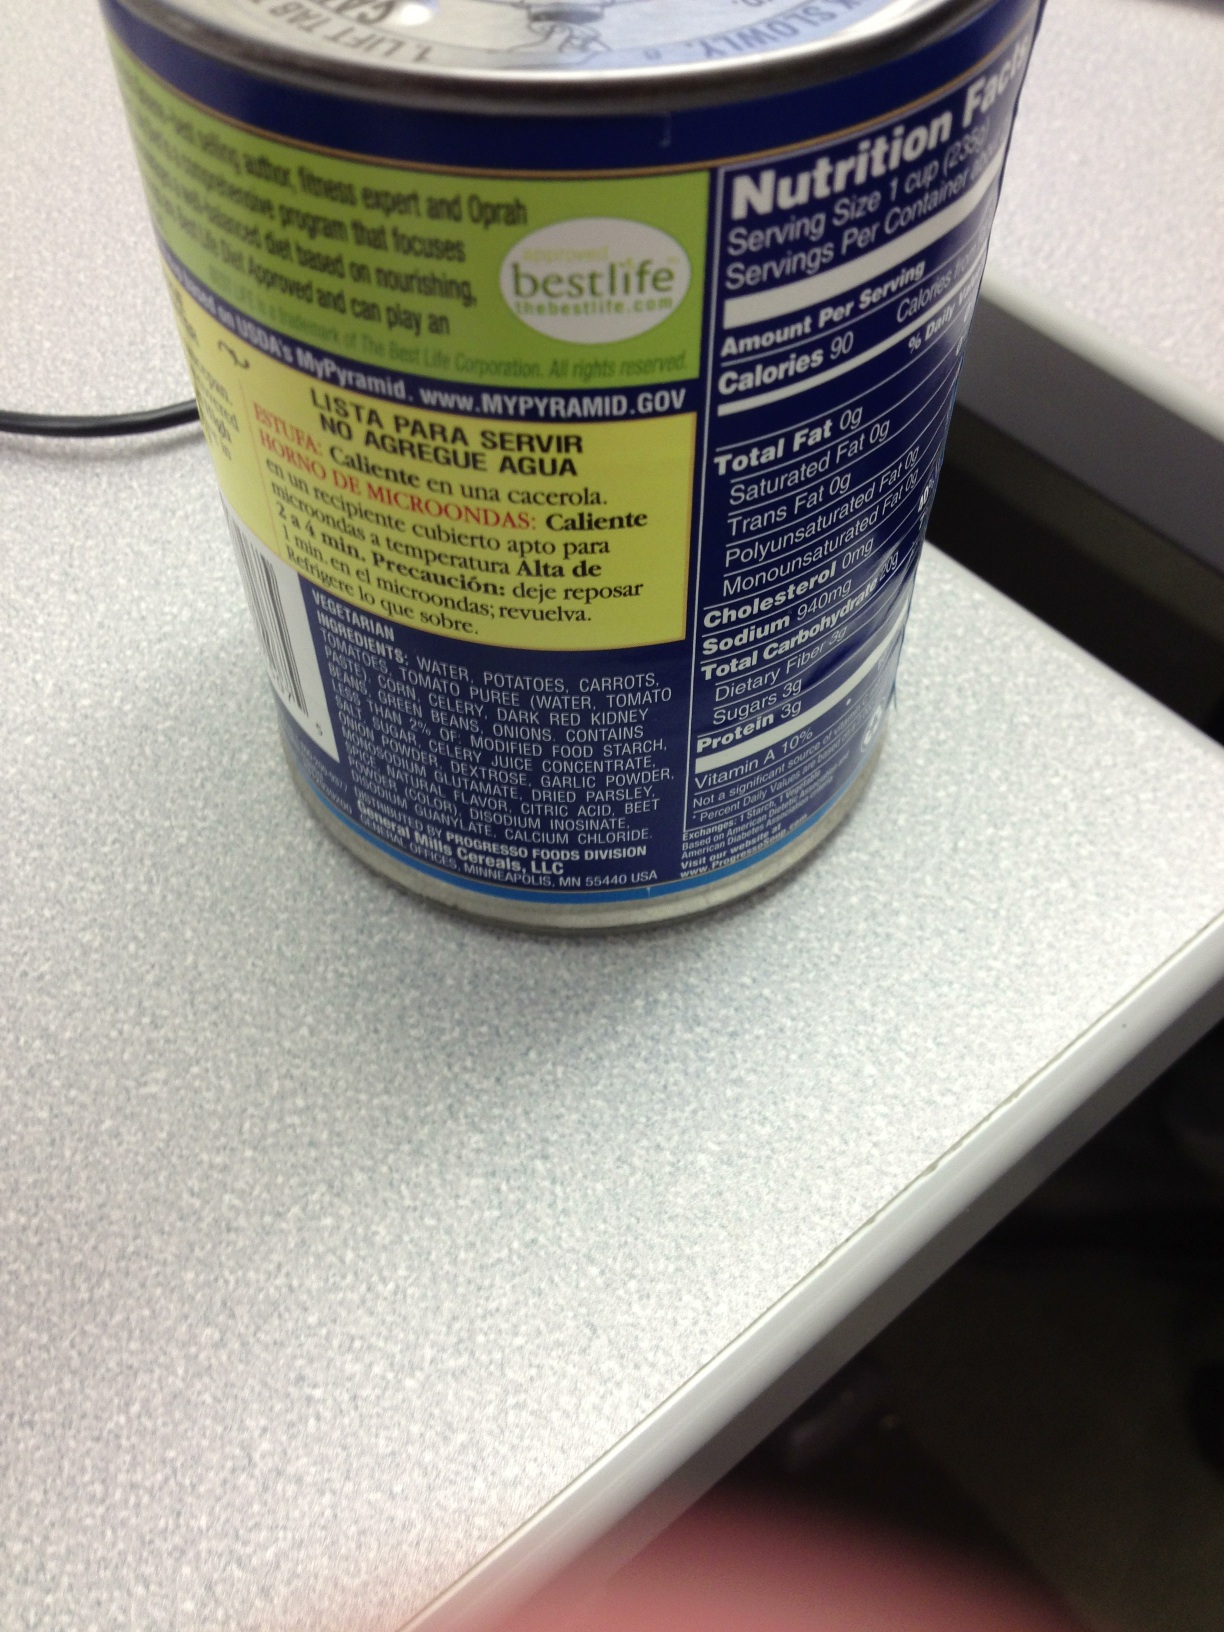Question: What kind of food is in this can?
Answer: unanswerable